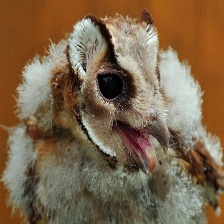
Species: ORIENTAL BAY OWL
Scientific name: PHODILUS BADIUS
ImageNet parent category: great_grey_owl